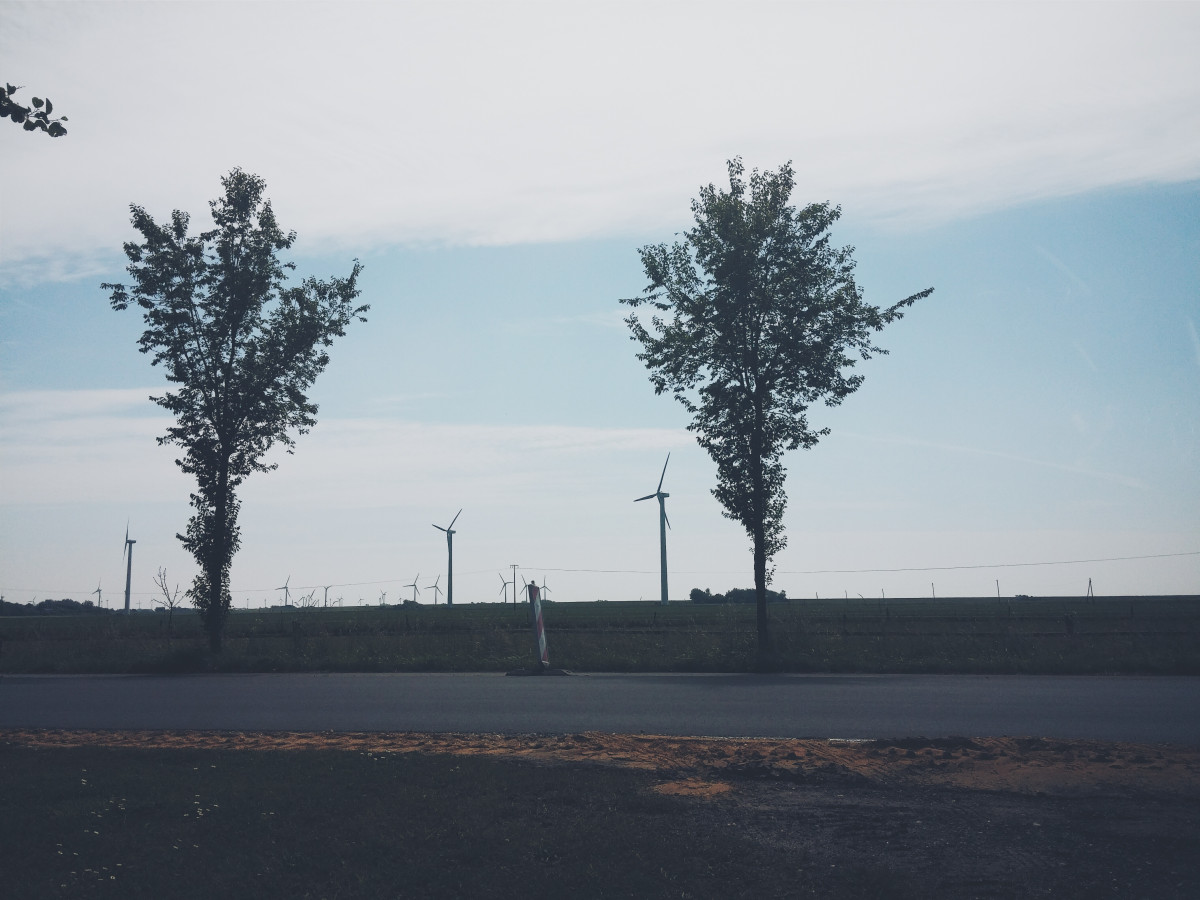
Tags: horizon, mountain, snow, winter, cloud, sky, sunrise, mist, sunlight, morning, wind, frost, dawn, dusk, evening, reflection, weather, season, atmospheric phenomenon, atmosphere of earth